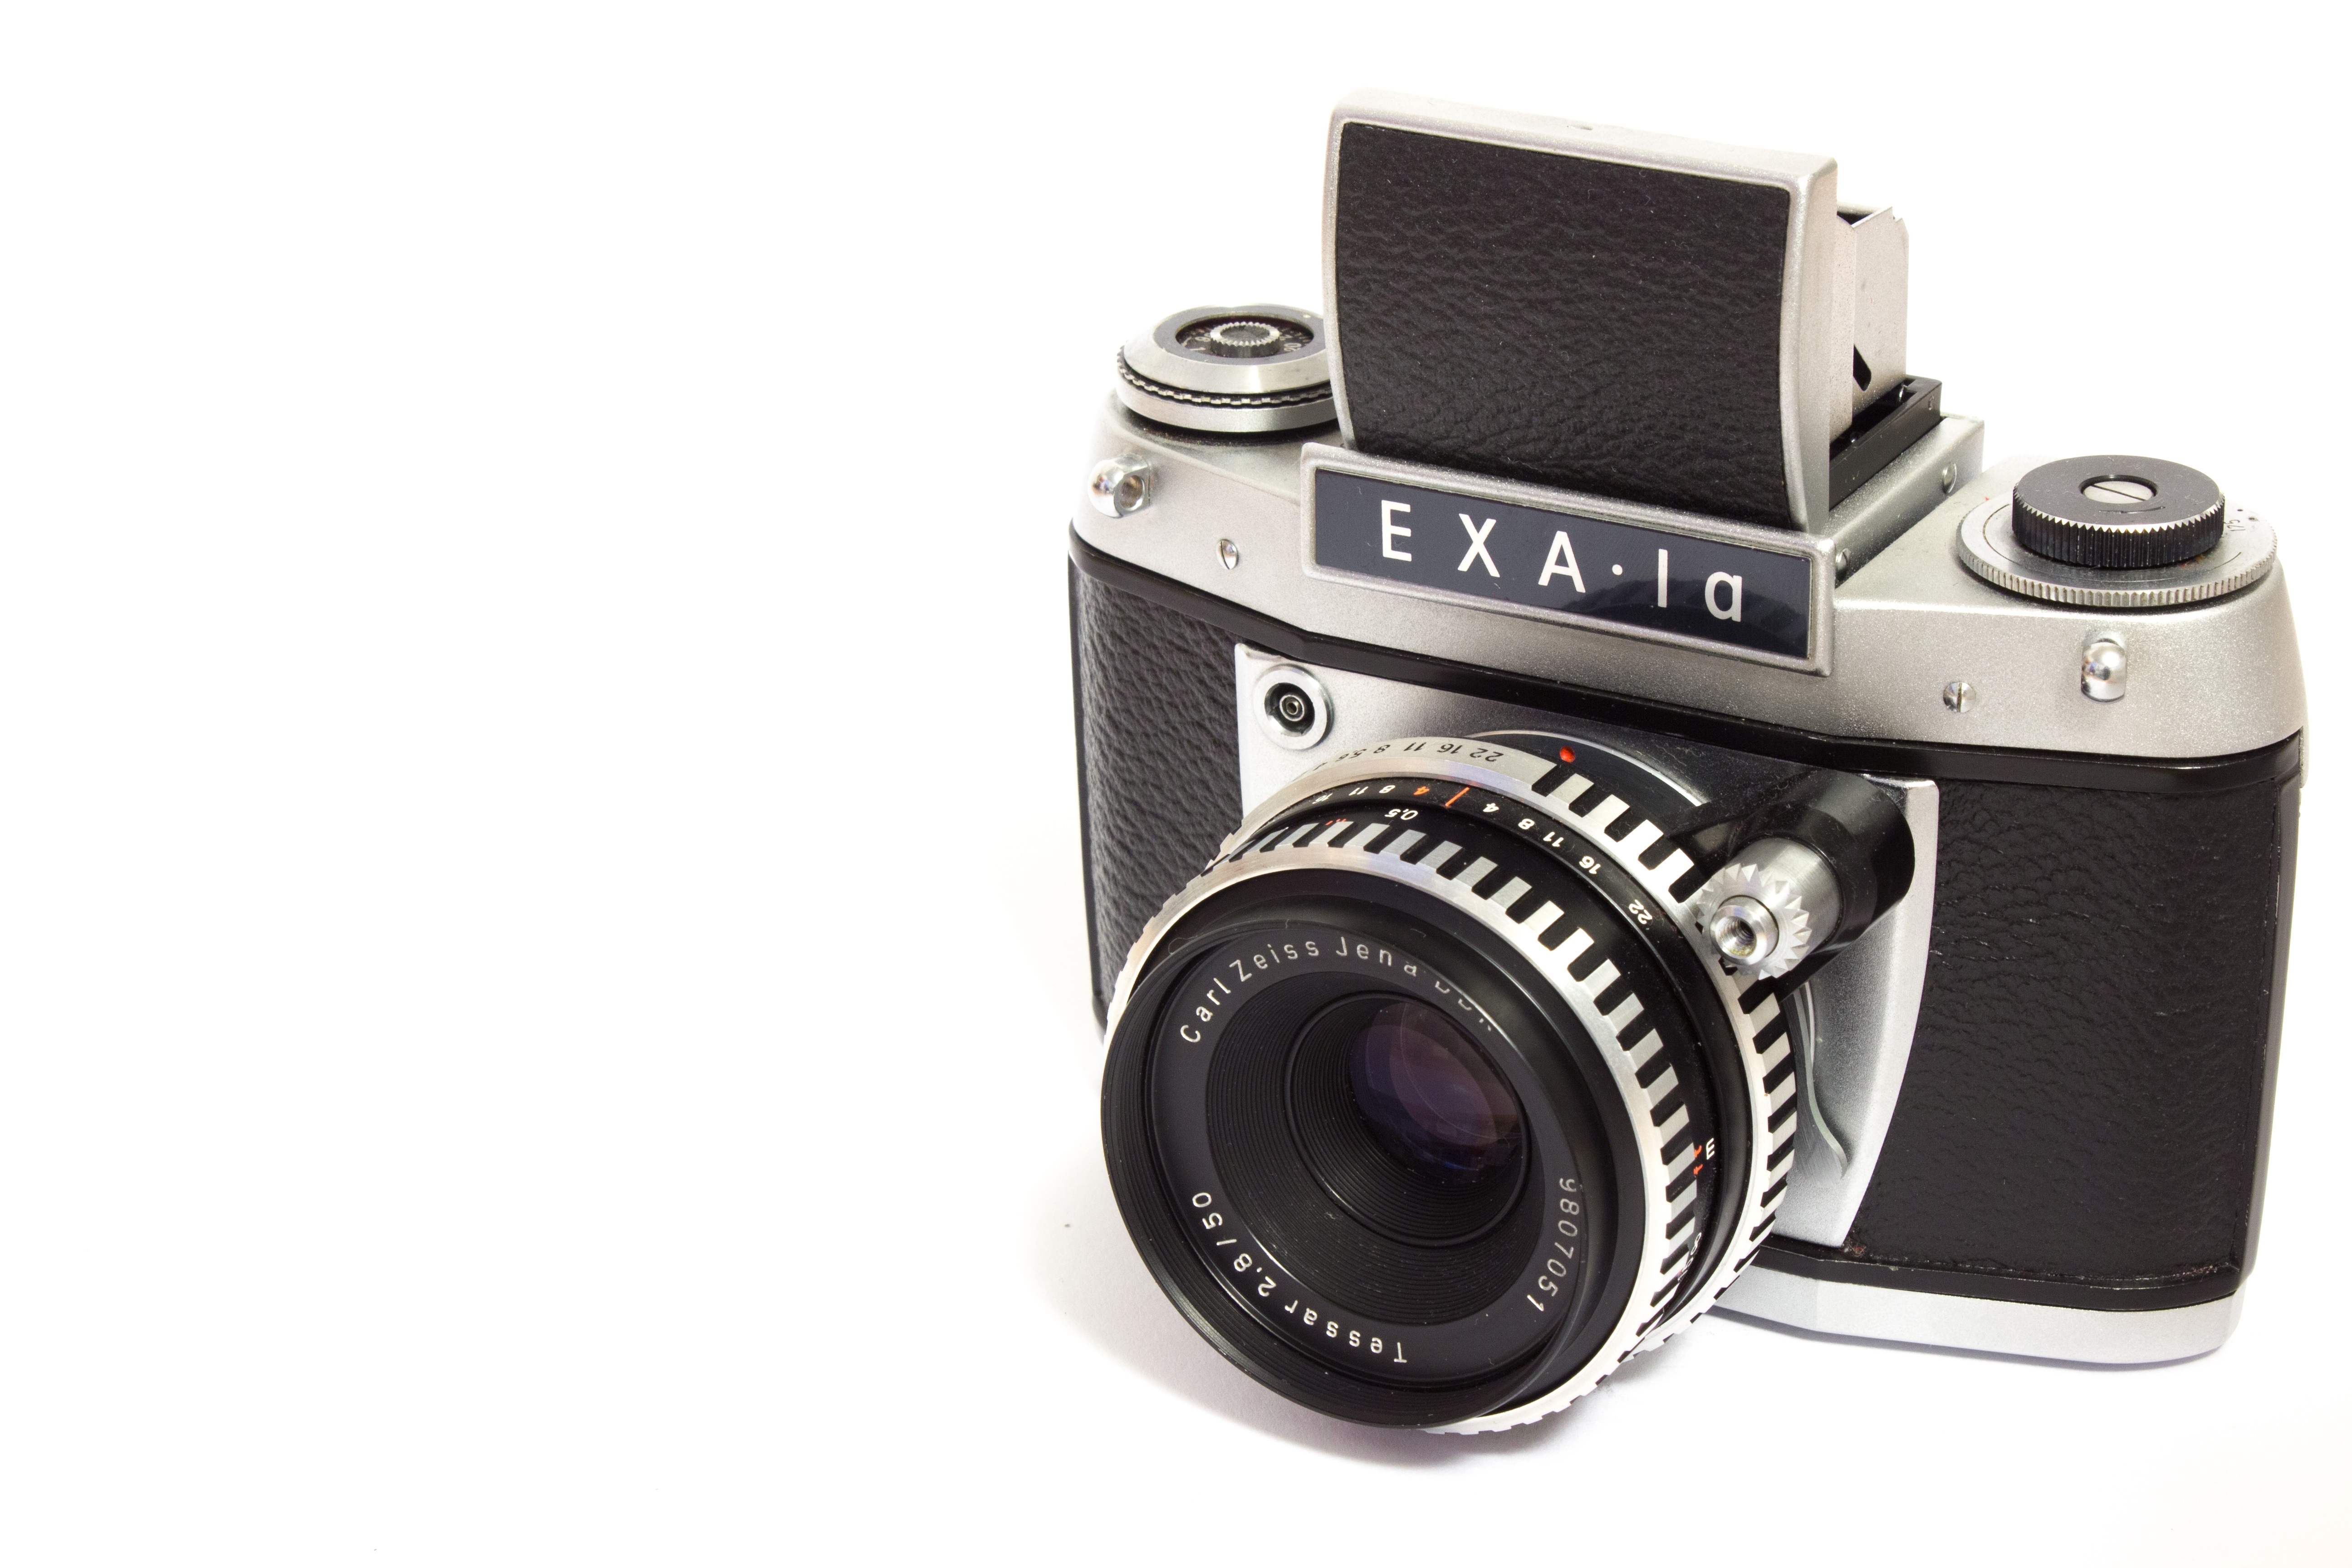
camera, photography, vintage, retro, old, film, photo, slr, analog, lens, nostalgia, old camera, hipster, product, recording, digital camera, photograph, camera lens, retro look, photo camera, analog camera, kleinbild film, negative movie, exa, single lens reflex camera, cameras optics, ihagee